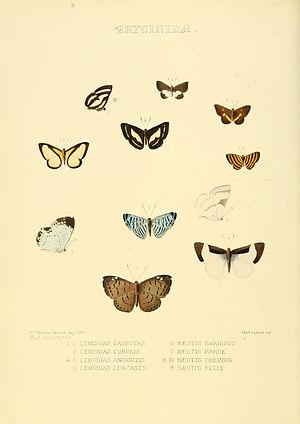
Baeotis est un genre de lépidoptères de la famille des Riodinidae.